Ohio State Fair

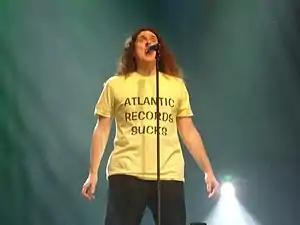
"Weird Al" Yankovic in August 2007

1989 – New Kids on the Block performed. Their performance was marred by several people being injured in a crush.